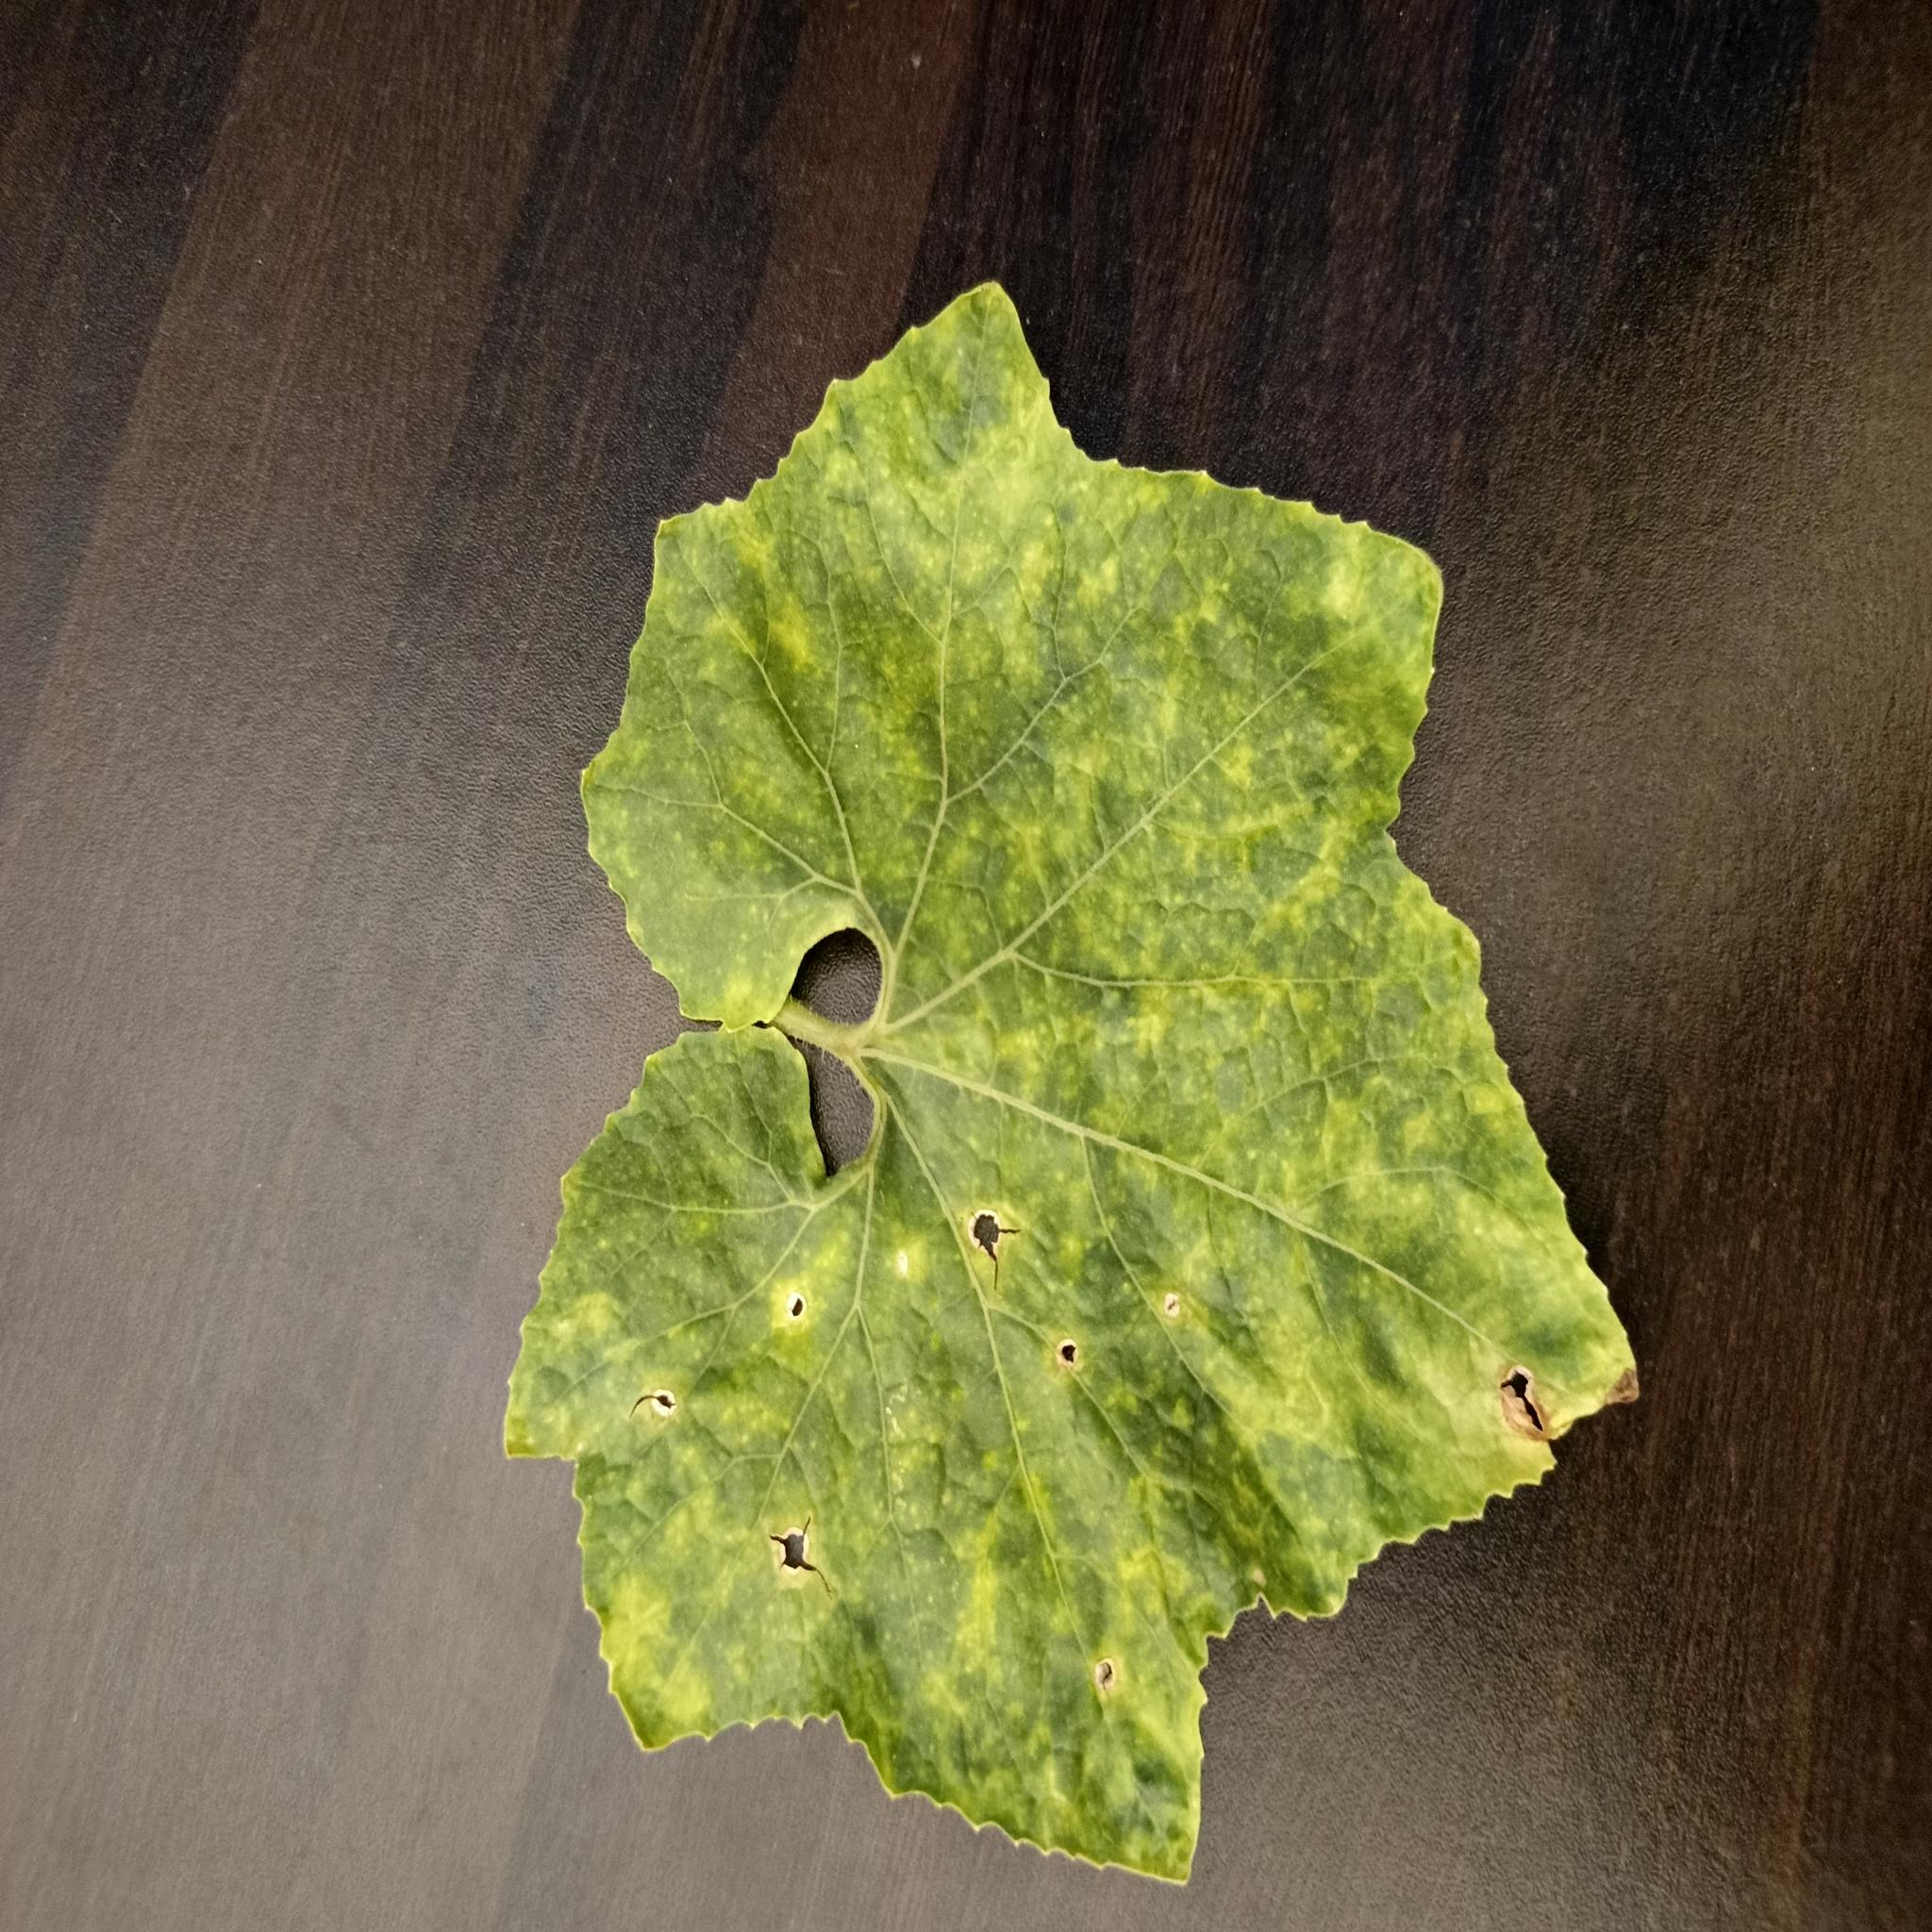
Label: Downy mildew